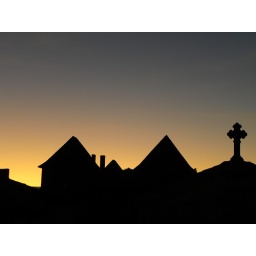
Taken from the roof of my parents' house in Paraza, Aude, France